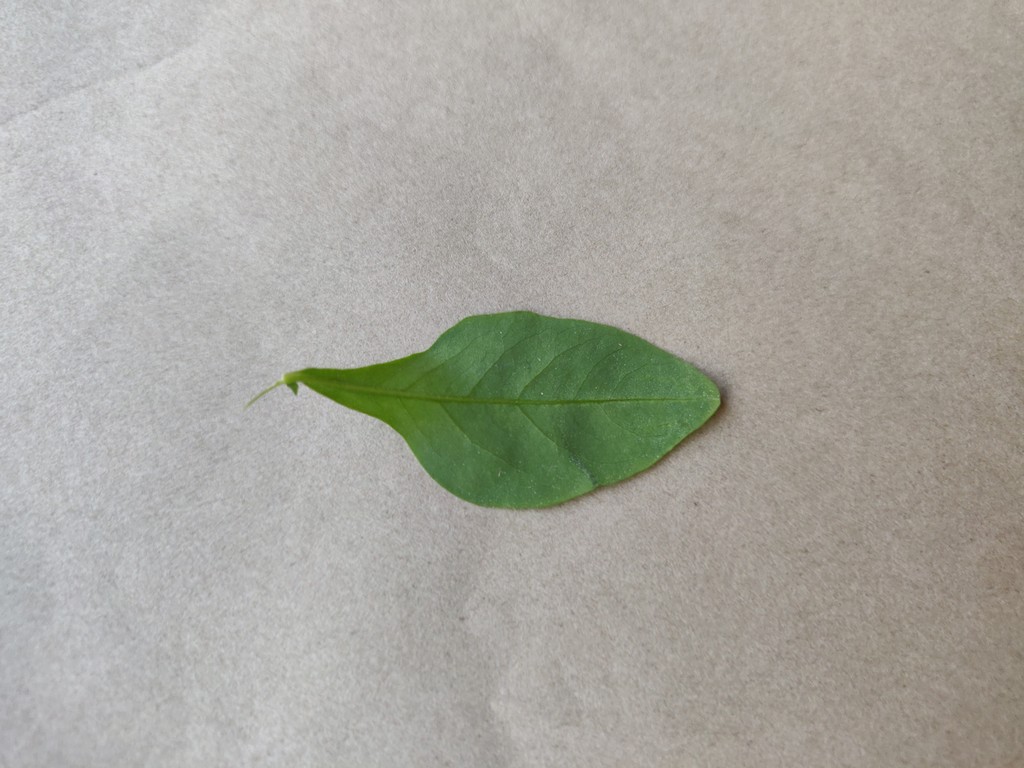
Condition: Healthy
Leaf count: single
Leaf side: back